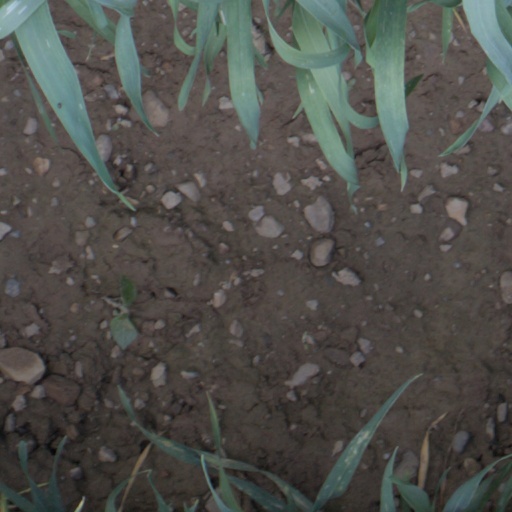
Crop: wheat